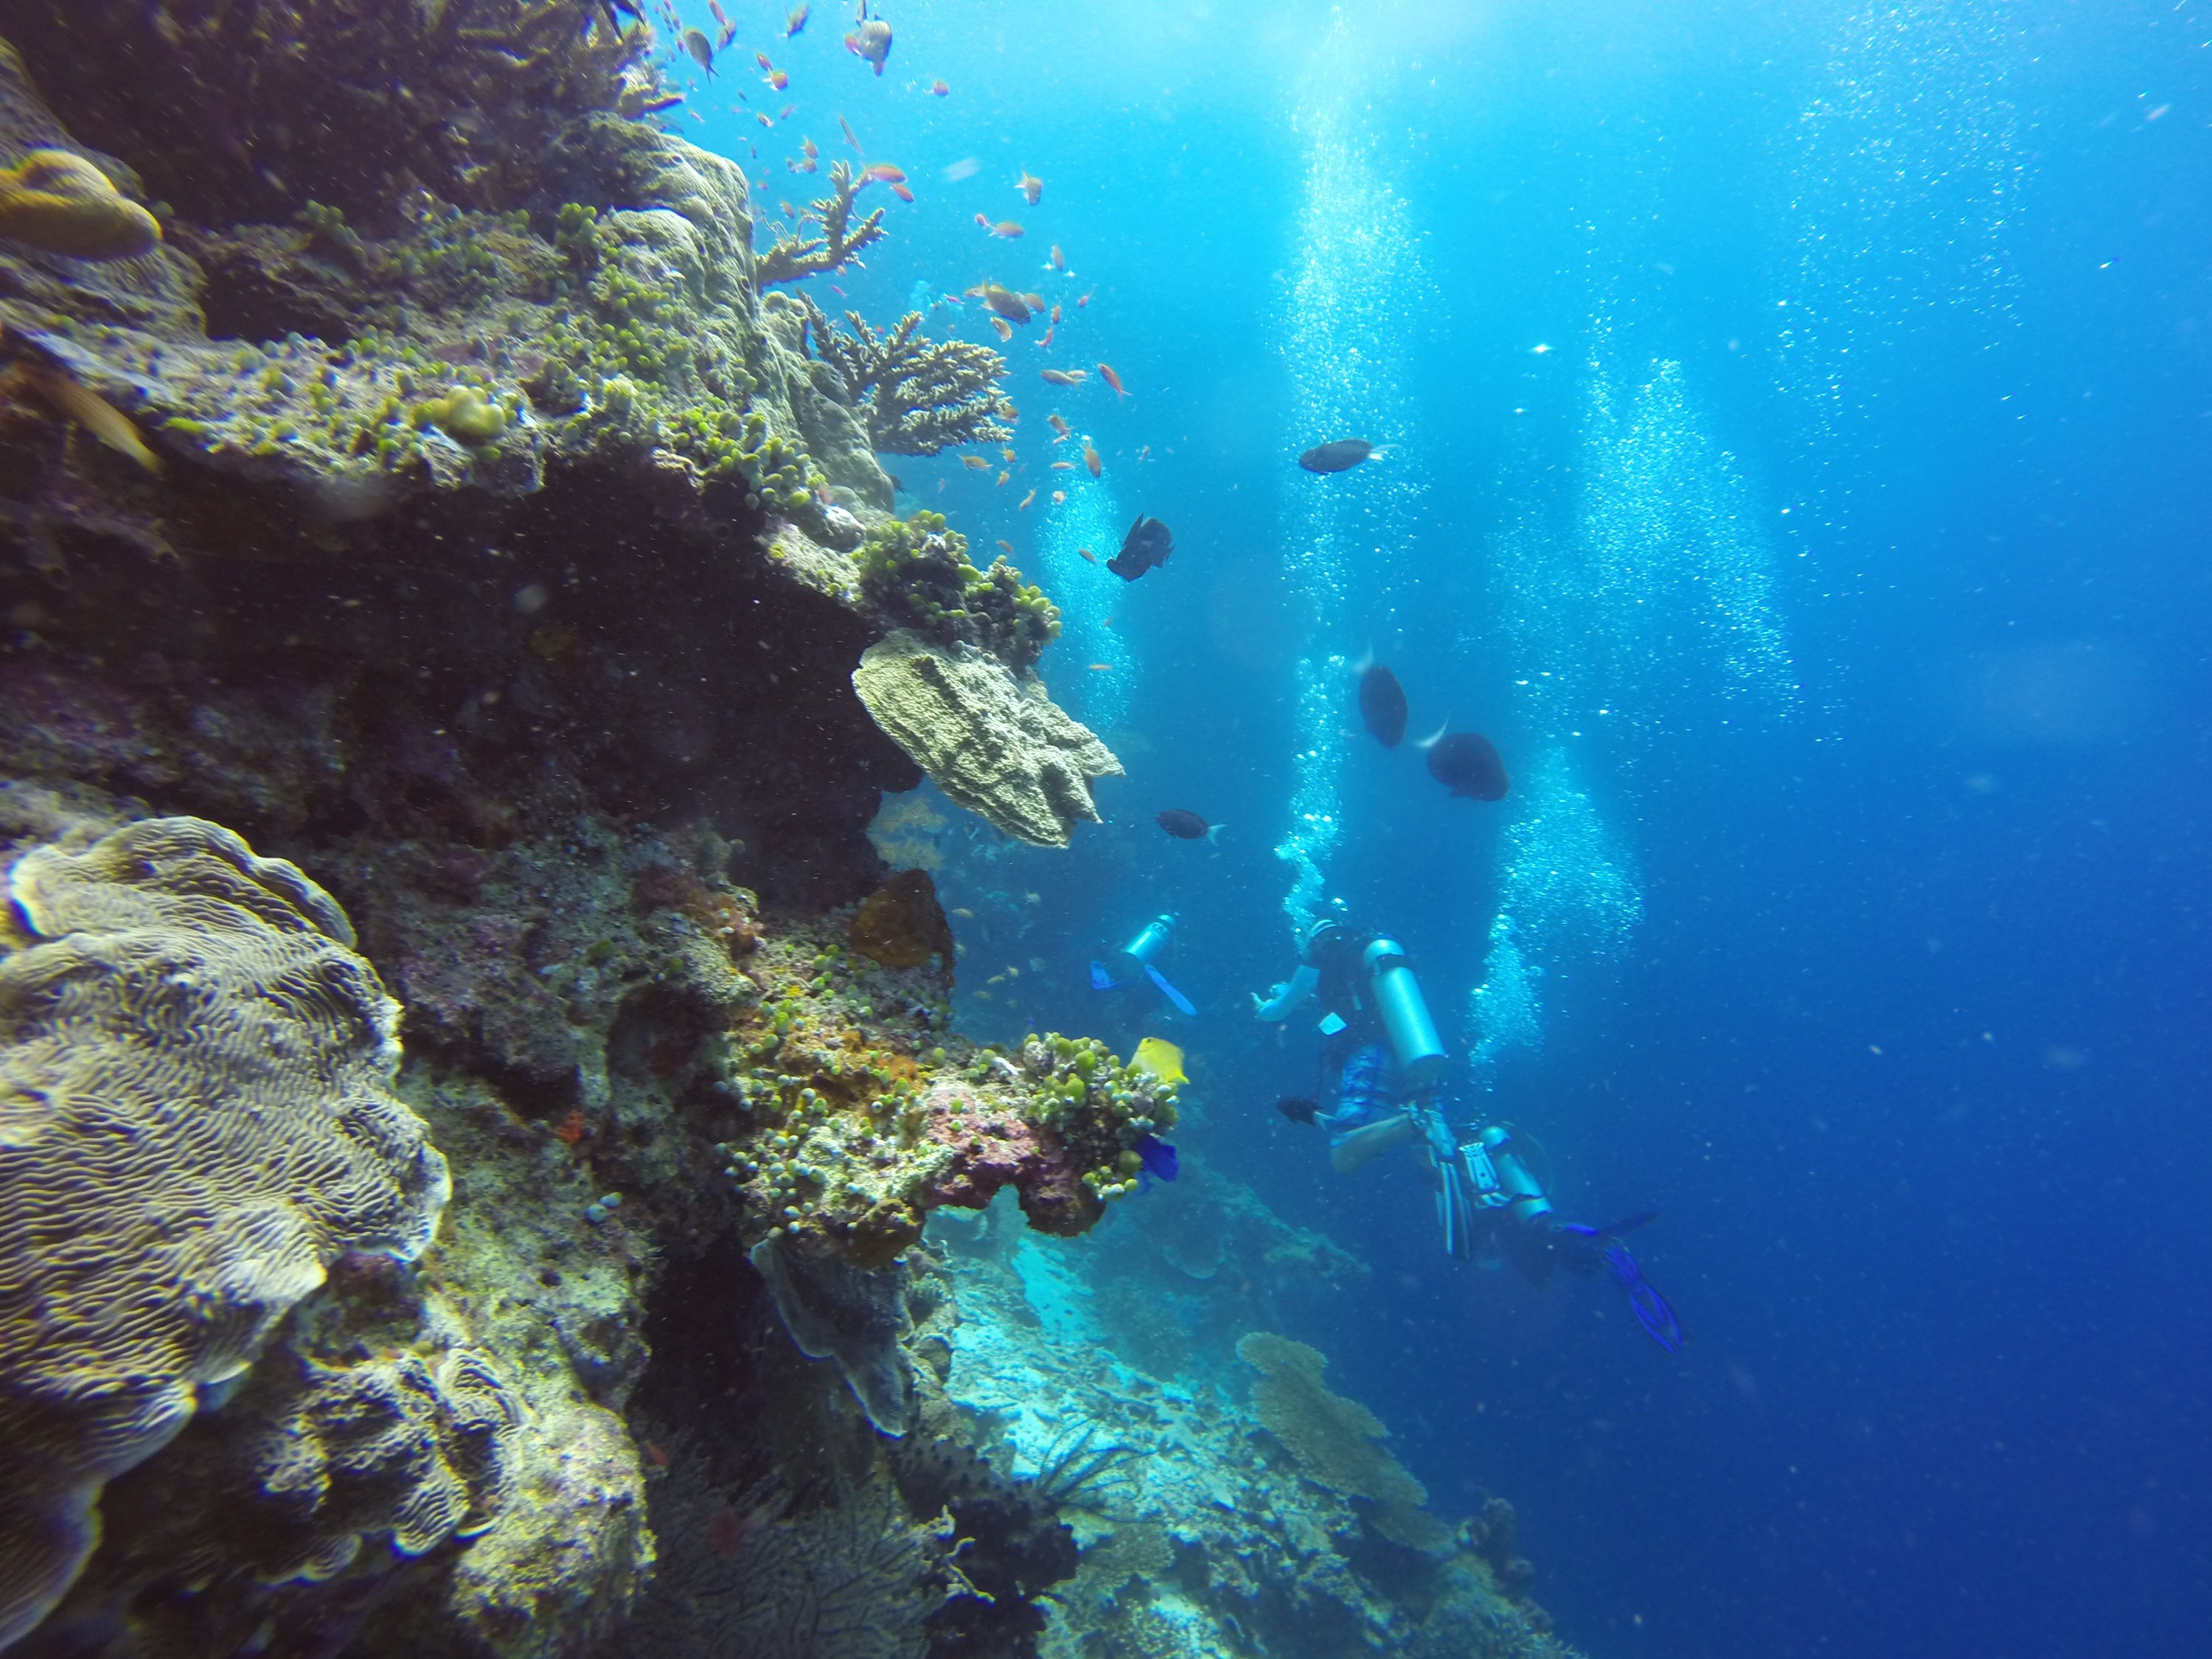
sea, nature, ocean, adventure, travel, diving, underwater, environment, tropical, biology, coral, coral reef, reef, diver, sports, indonesia, scuba, borneo, hobby, water sport, scuba diving, kakaban, kalimantan, wall dive, marine biology, underwater diving